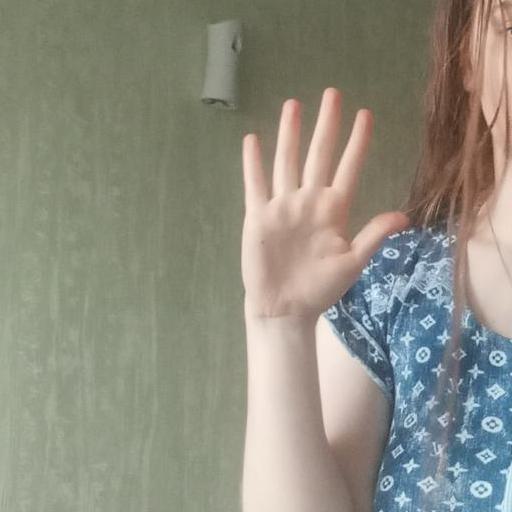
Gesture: palm